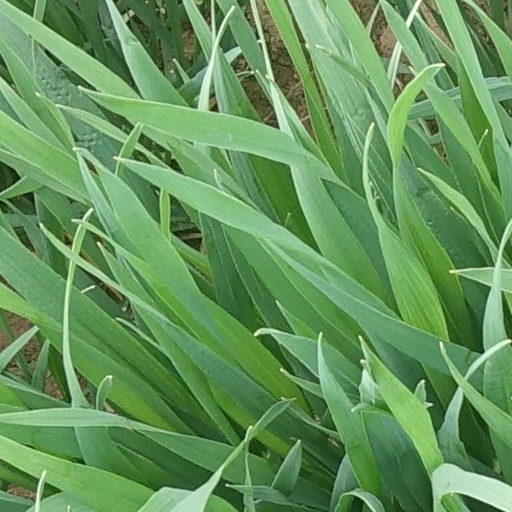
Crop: wheat